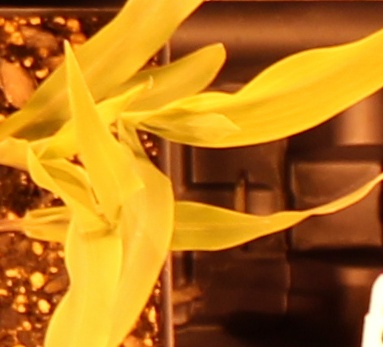
Label: Corn